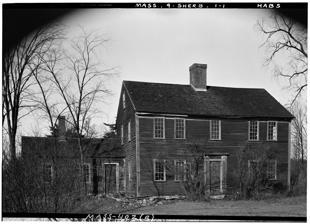
Building: Deacon William Leland House
Country: United States of America
Year built: 1717
Historic house in Massachusetts, United States United States historic place Deacon William Leland House U.S. National Register of Historic Places Deacon William Leland House as of Feb. 24, 1941. Show map of Massachusetts Show map of the United States Location 27 Hollis Street, Sherborn, Massachusetts Coordinates 42°12′29″N 71°23′5″W / 42.20806°N 71.38472°W / 42.20806; -71.38472 Built 1717 Architectural style Georgian MPS Sherborn MRA NRHP reference No. 86000503 Added to NRHP January 3, 1986 The Deacon William Leland House is a historic house in Sherborn, Massachusetts .  It is a 2 + 1 ⁄ 2 -story main dwelling, five bays wide, with a small ell to the west. It has a side gable roof with central chimney, and relatively simple trim.  The house was built in 1717 for Deacon William Leland, son of one of the area's first settlers, and has seen relatively little exterior alteration, unlike other early houses in the town. The house was listed on the National Register of Historic Places in 1986. View of the rear of the house See also National Register of Historic Places listings in Sherborn, Massachusetts References